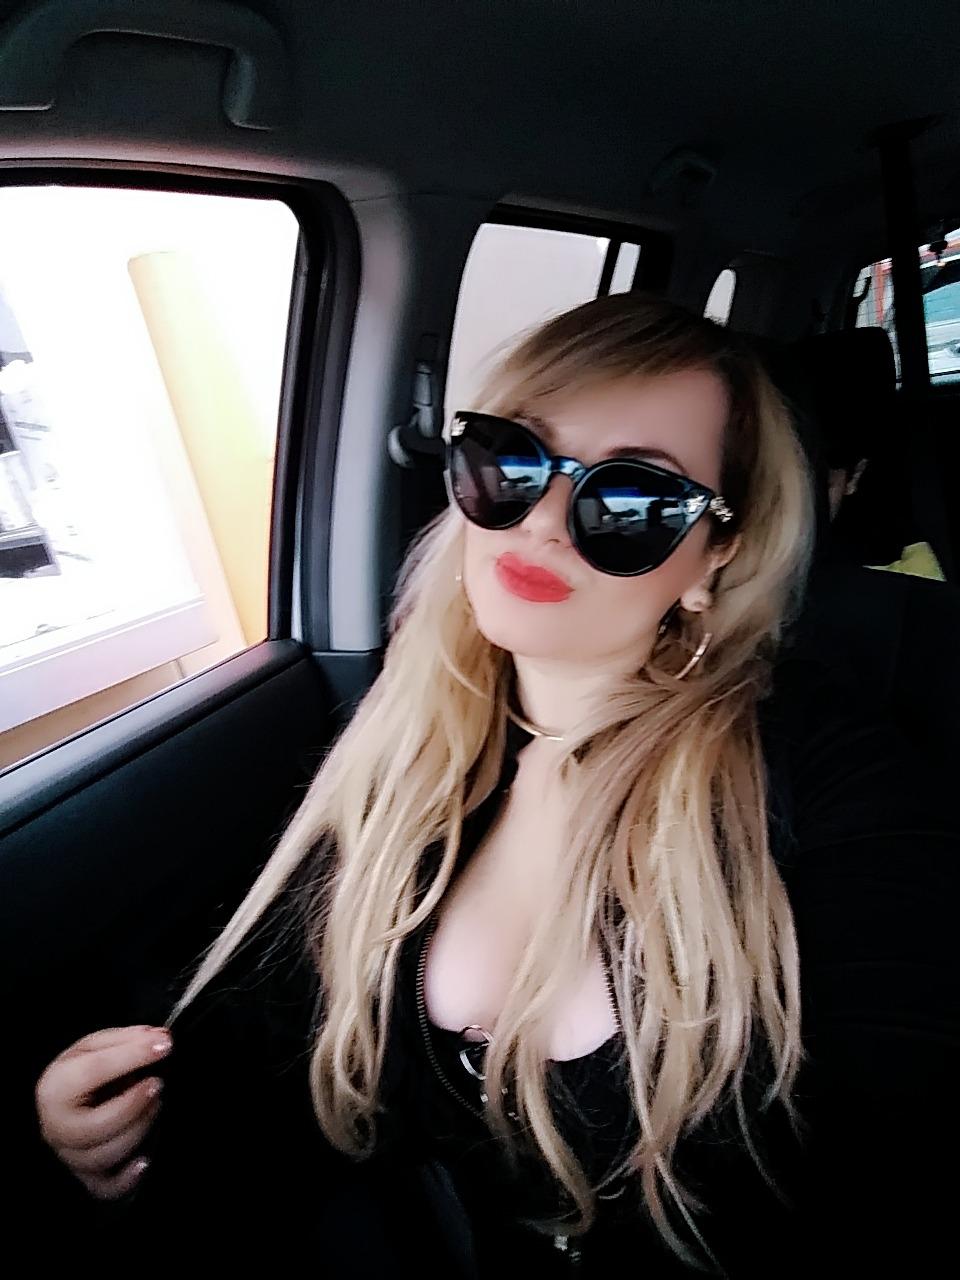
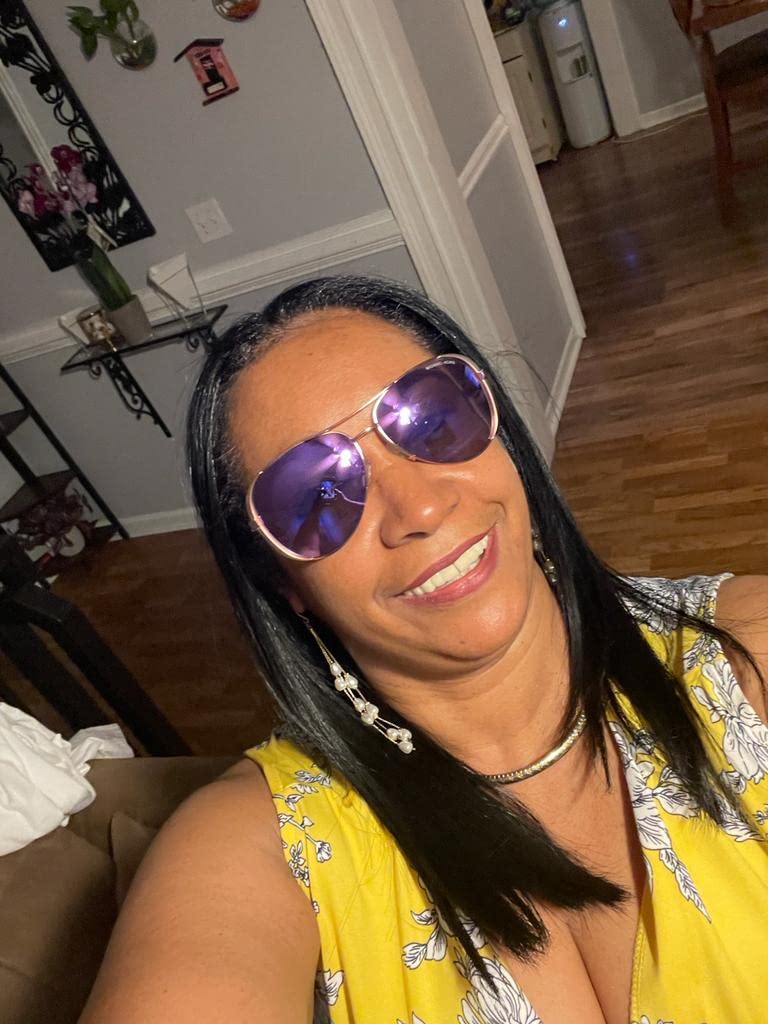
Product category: accessories_sunglasses
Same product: no